President of the Philippines

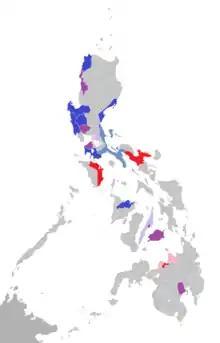
Home provinces (blue and purple) of the presidents.

The president of the Philippines, being the chief executive, serves as both the head of state and head of government of the Philippines. The constitution vests the executive power with the president who consequently heads the government's executive branch, including the Cabinet and all executive departments. There are also government agencies that report to no specific department but are instead under the Office of the President. The president also exercises general supervision over local government units.